180 Montgomery Street

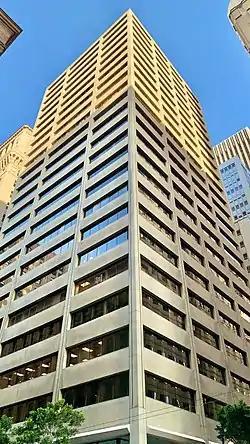
In 2021

180 Montgomery Street is a 25-story, . Class A office building in the financial district of San Francisco, California. The building serves as the corporate headquarters for Bank of the West, and has offices for other major tenants such as, Ameriprise Financial, Berlitz, Hanjin Shipping, Kforce, Valimail, Lexmark, Prudential Insurance, the Union Labor Life Insurance Company, and Western Union.